Vic Huxley

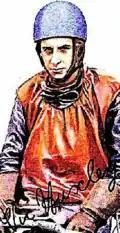
1937 cigarette card illustration

Huxley is listed as number 20 of 50 in the 1930s Player's cigarette card collection.